DJMax Technika Q

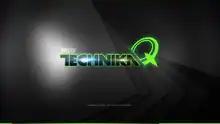
Title Screen of DJMAX Technika Q

DJMax Technika Q was a music mobile game developed by Team ARES and published by Neowiz Games in South Korea, and was an adaptation of the earlier "DJMax Technika" arcade series.